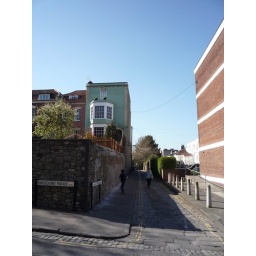
These photos were taken after two days of no flights over the UK; the sky is a flawless blue